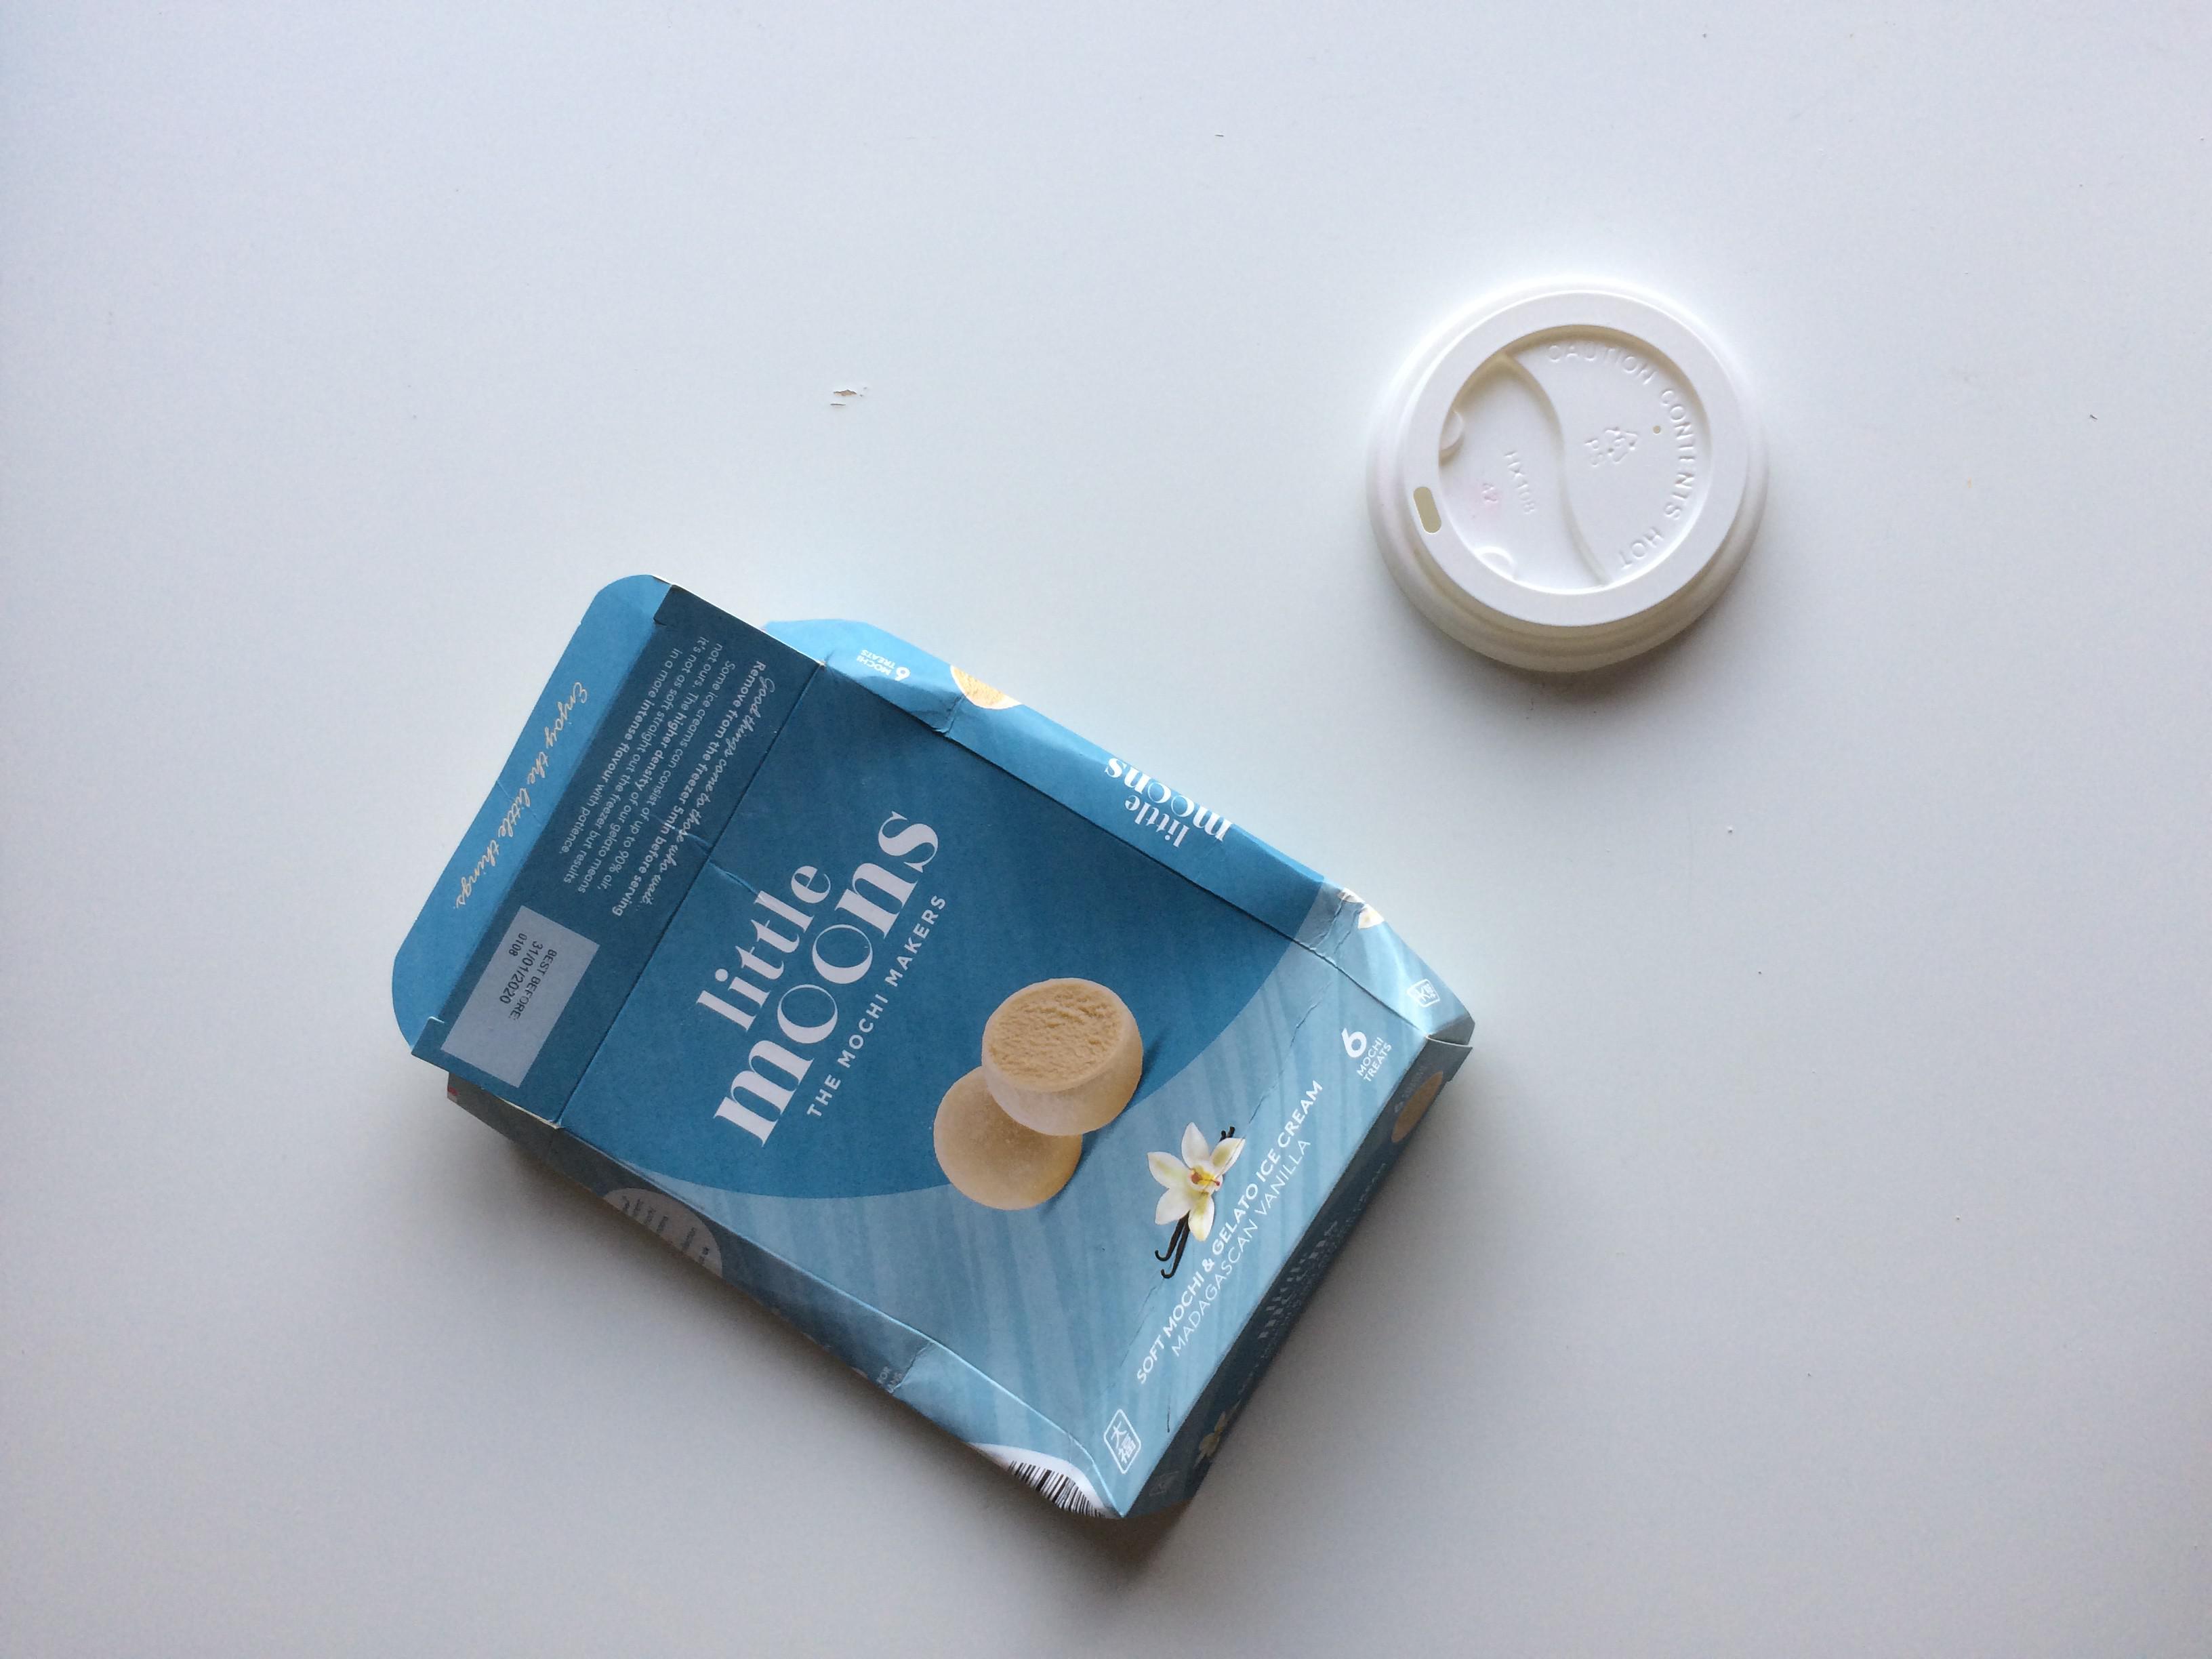
Object: Plastic lid (Lid)

Object: Other carton (Carton)